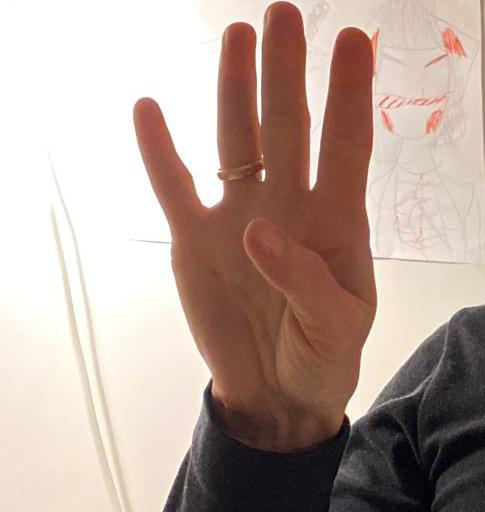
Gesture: four